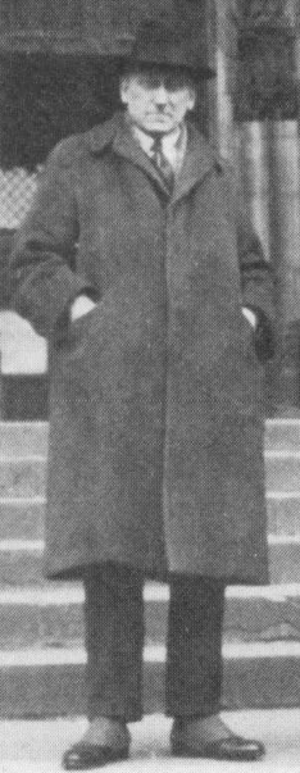
Le royalisme protestant en France au XXᵉ siècle est un courant de pensée qui vise à rétablir la monarchie de manière durable en France. Déjà présent au XIXᵉ siècle, c'est au XXᵉ et plus particulièrement pendant l'entre-deux-guerres qu'il atteindra son apogée, avant de péricliter jusqu'à quasiment disparaître. Il connaît, durant les années 1990, un certain regain.
Auguste Lecerf est pasteur de l'Église réformée de France et professeur de dogmatique réformée à la Faculté de théologie protestante de Paris. Il est spécialiste de la pensée de Jean Calvin et est l’auteur de plusieurs articles et ouvrages de dogmatique.